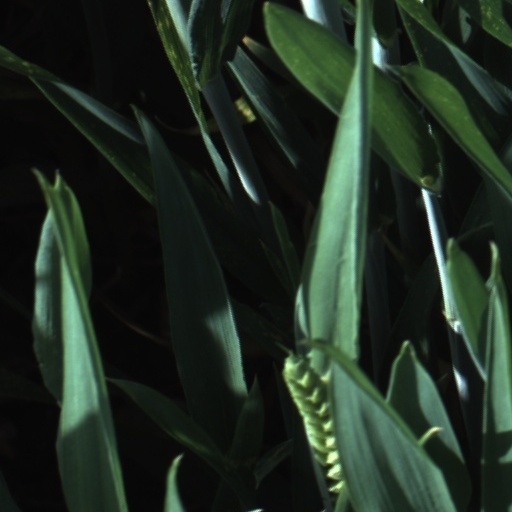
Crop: wheat